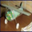
Label: airplane